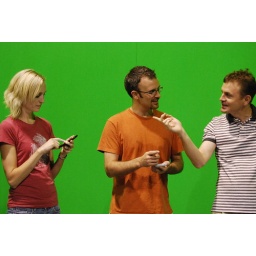
It's all about the branding - we used the green screen in the animation studio before the demo of how you animate!